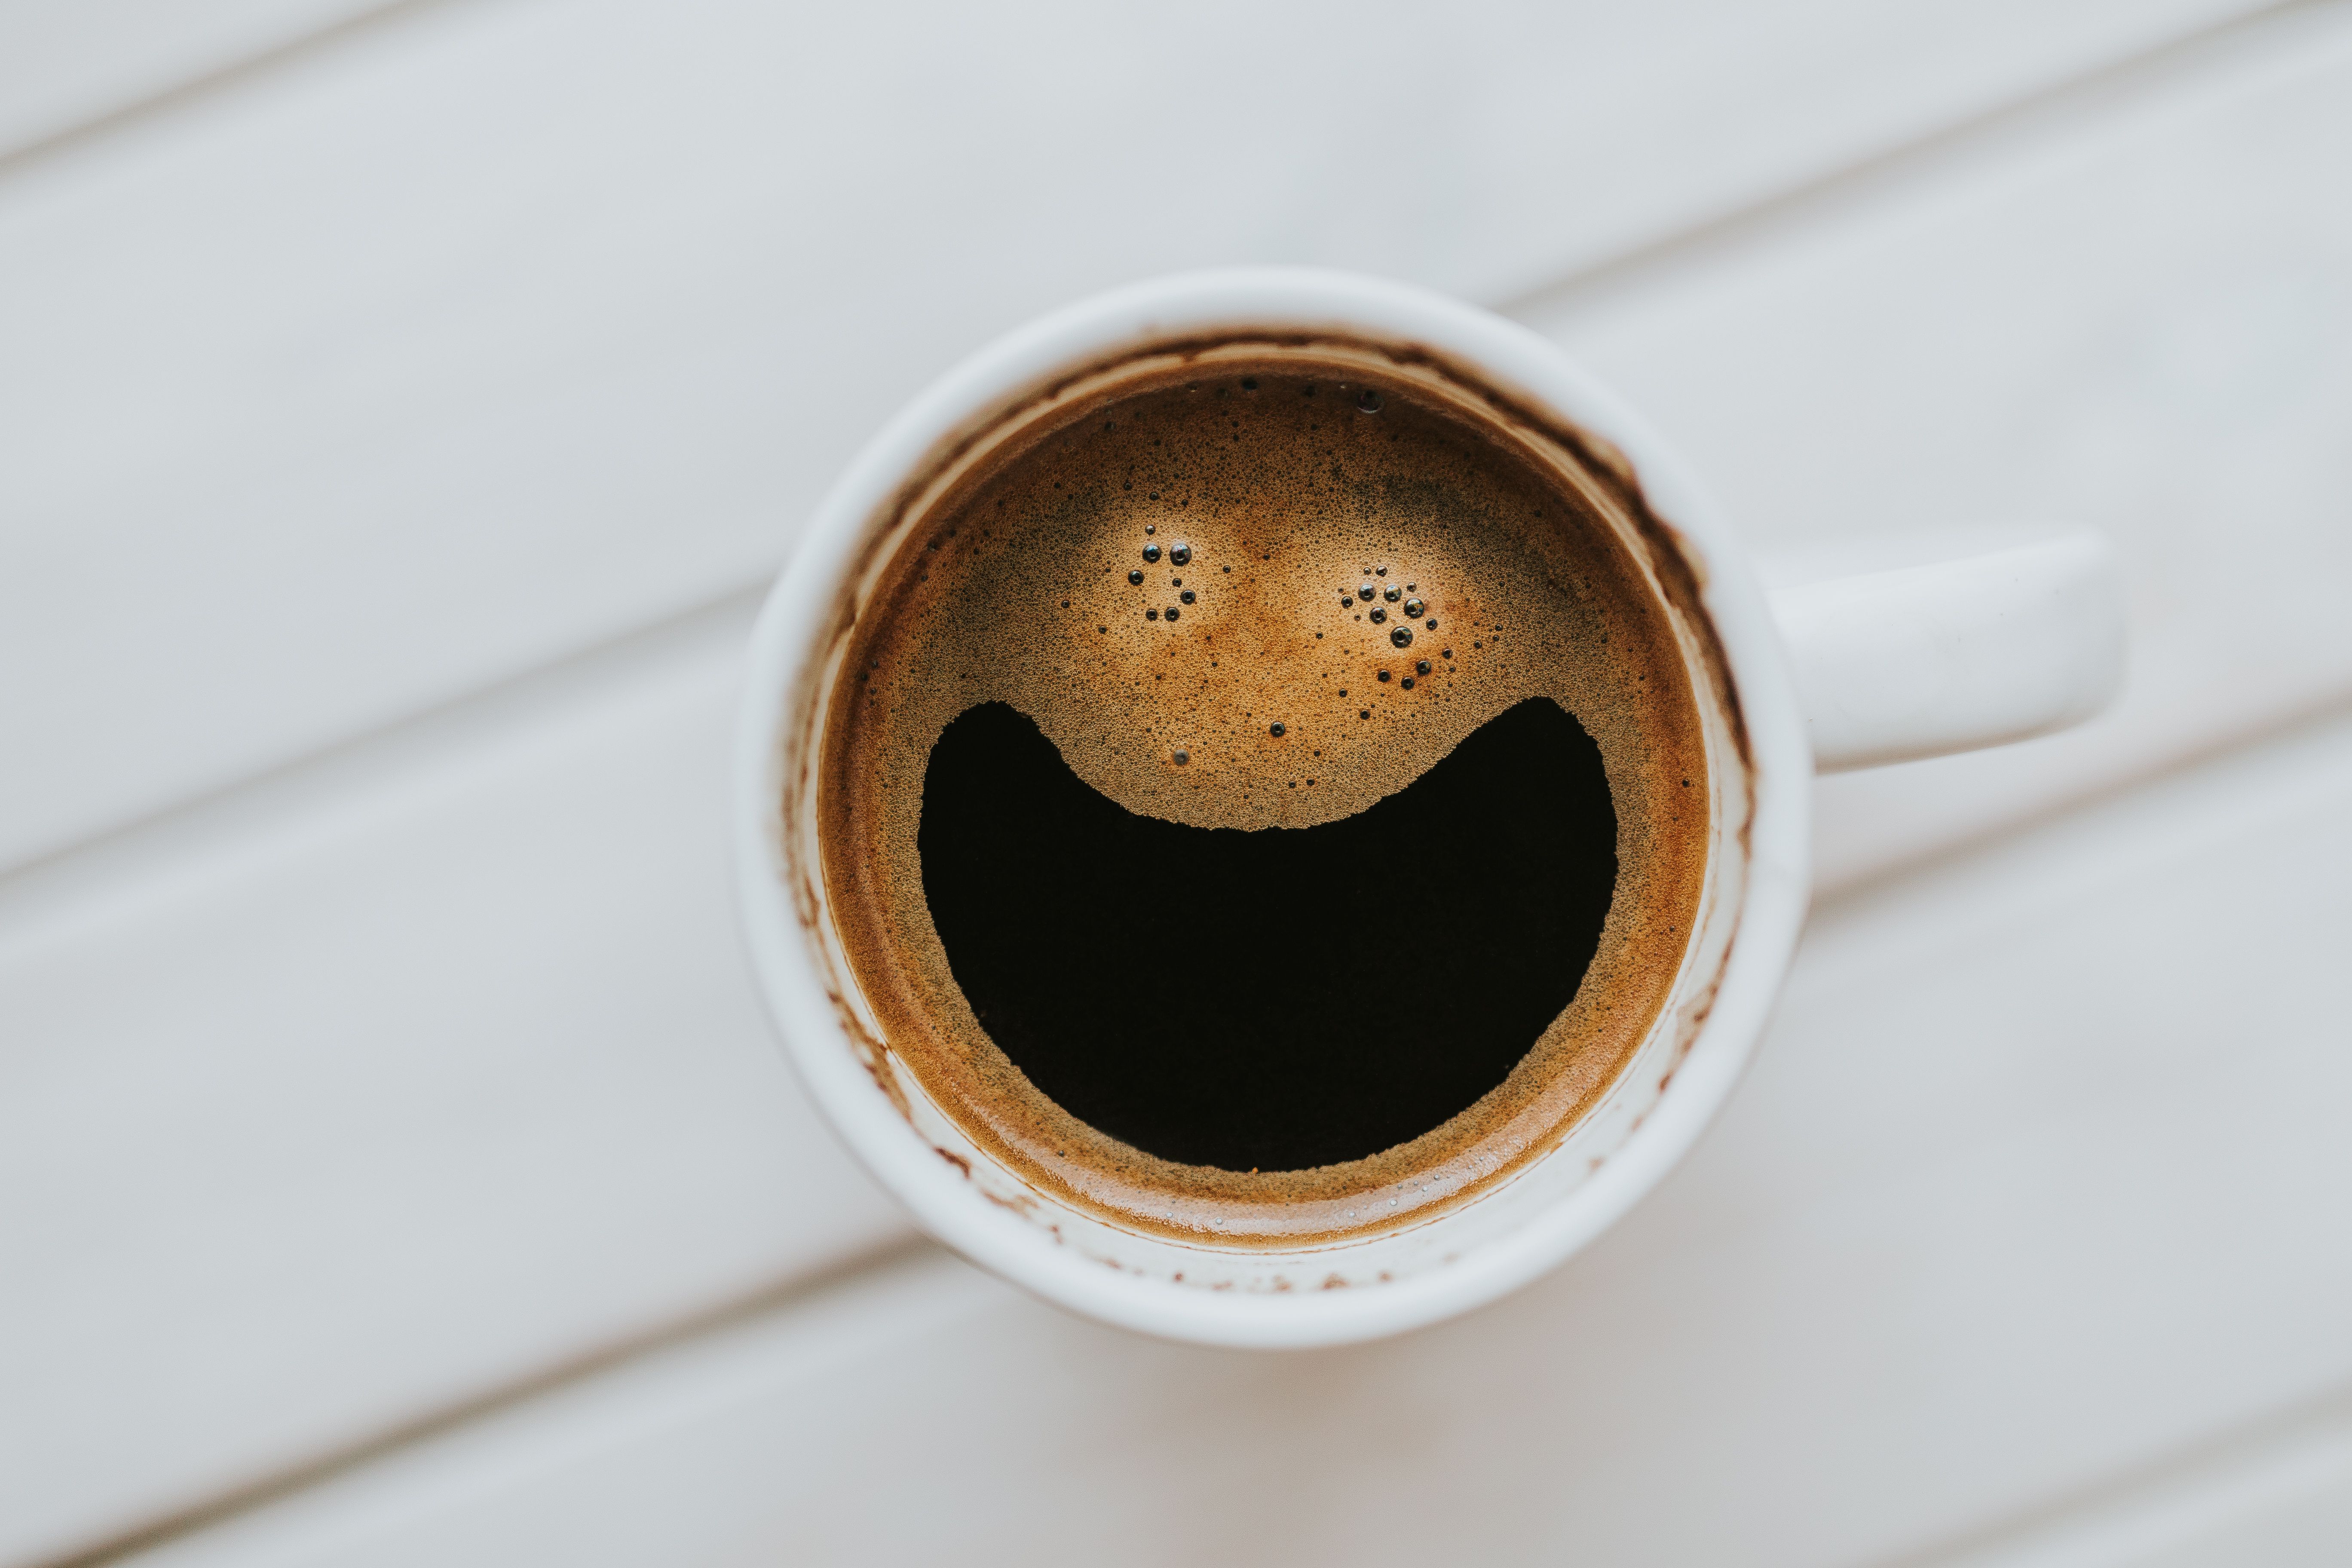
cup, caffeine, coffee cup, espresso, drinkware, tableware, turkish coffee, drink, coffee, ristretto